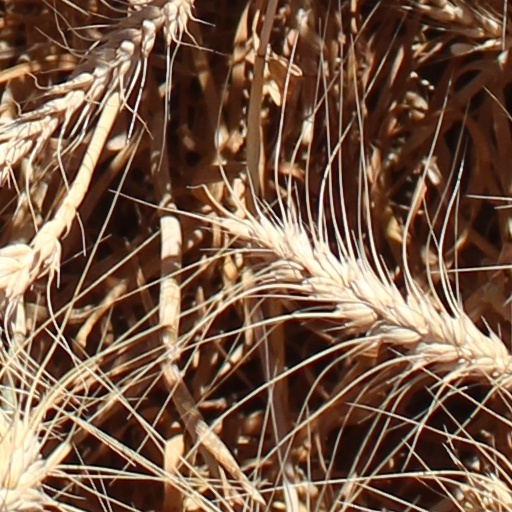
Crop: wheat